Emory Bannister House

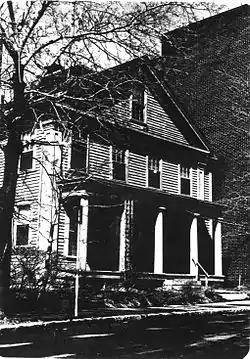
c. 1977 photo

The Emory Bannister House was a historic house at 3 Harvard Street in Worcester, Massachusetts. Built in 1847, this Greek Revival house was an early design of Worcester architect Elbridge Boyden, and one of the city's few houses of the period with an identified architect. The house was listed on the National Register of Historic Places in 1980. It was demolished in 1981; its site is now a parking lot.